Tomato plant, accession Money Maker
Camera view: tilt-top (135 deg); turntable rotation: 210 degrees
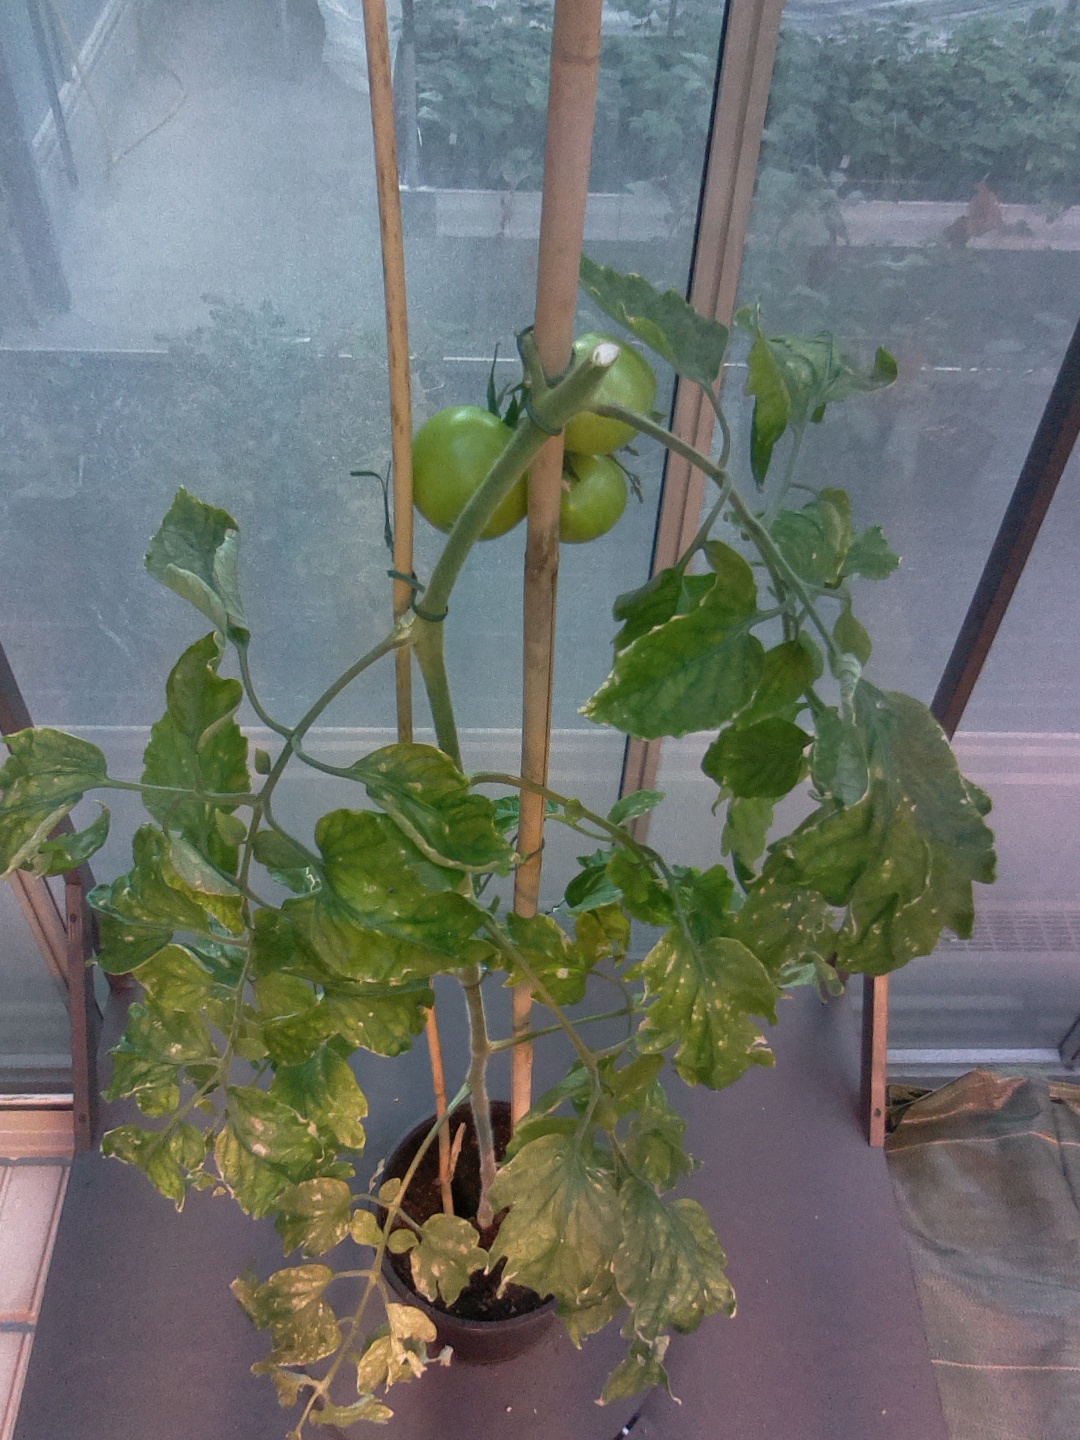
BBCH growth stage 78: 80% -90% of final fruit size